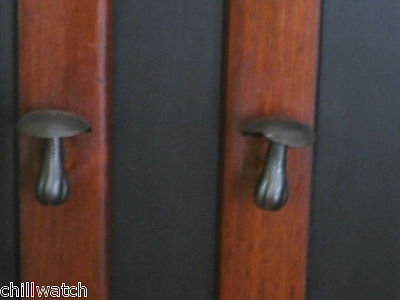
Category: cabinet